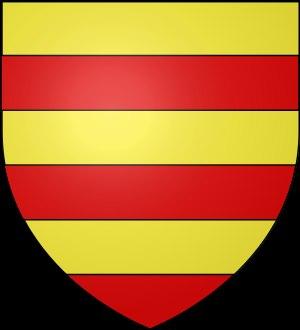
Geoffroy, petit-fils de Raoul comte de Quercy